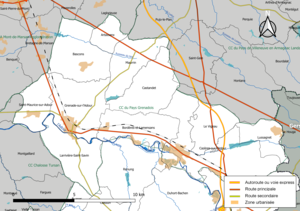
Carte géographique de la Communauté de communes du Pays grenadois, département des Landes, France. Composition au 1er janvier 2019.
La communauté de communes du Pays grenadois est une communauté de communes française, située dans le département des Landes et la région Nouvelle-Aquitaine